Scott Horton (radio host)

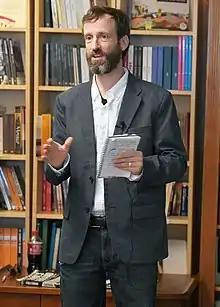
Horton in 2019

Scott Horton (born 1976) is an American radio host and author. He serves as the director of the Libertarian Institute and hosts "The Scott Horton Show", where he has conducted interviews with experts on foreign policy, war, and civil liberties. Horton is also the author of "Fool's Errand: Time to End the War in Afghanistan", "Enough Already: Time to End the War on Terrorism", and "Provoked: How Washington Started the New Cold War with Russia and the Catastrophe in Ukraine," all of which critique U.S. military interventions.